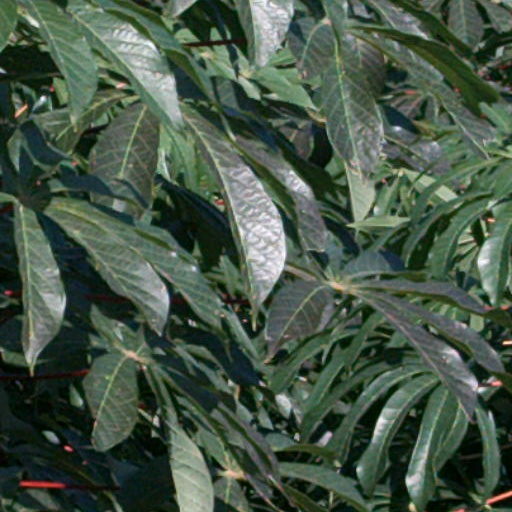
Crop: cassava